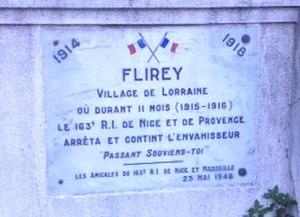
Plaque dédiée au 163ème R.I. à Nice, avenue de Flirey.
Le 163ᵉ régiment d'infanterie est un régiment d'infanterie de l'Armée de terre française créé sous la Révolution à partir de la 163ᵉ demi-brigade de première formation.